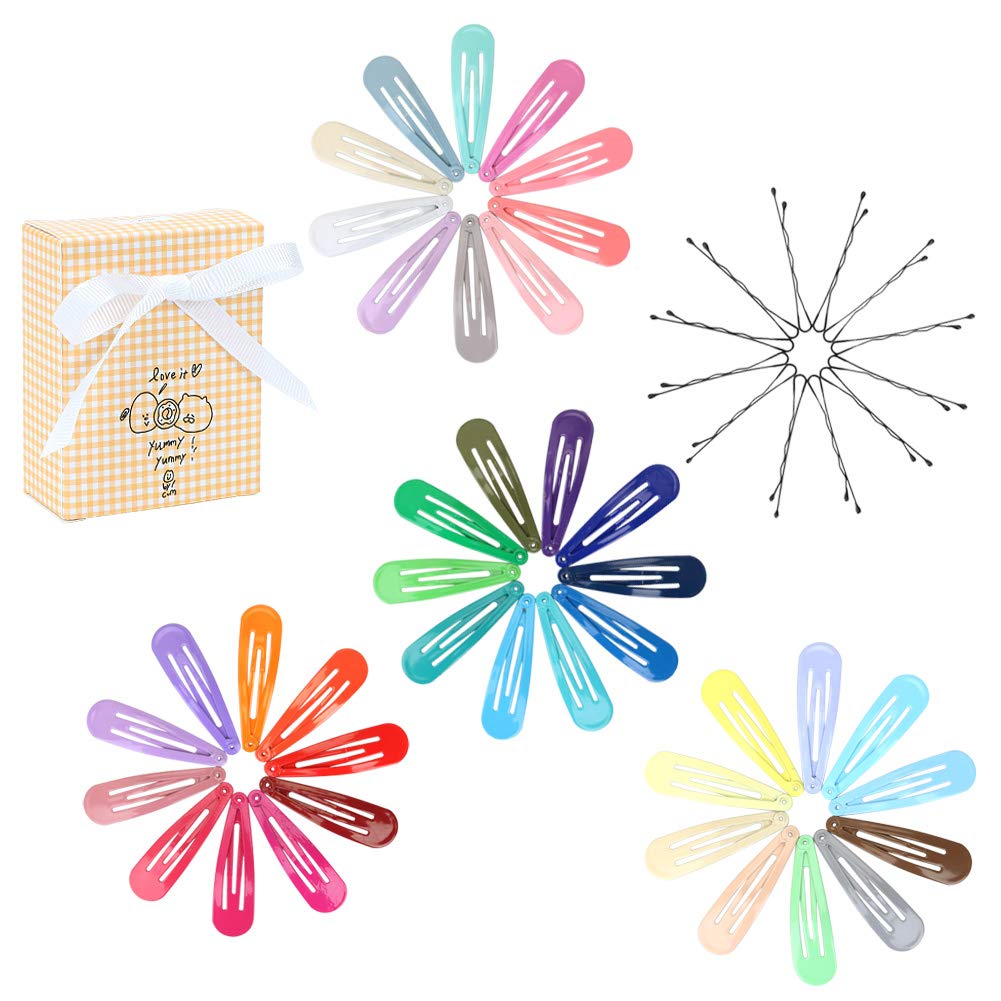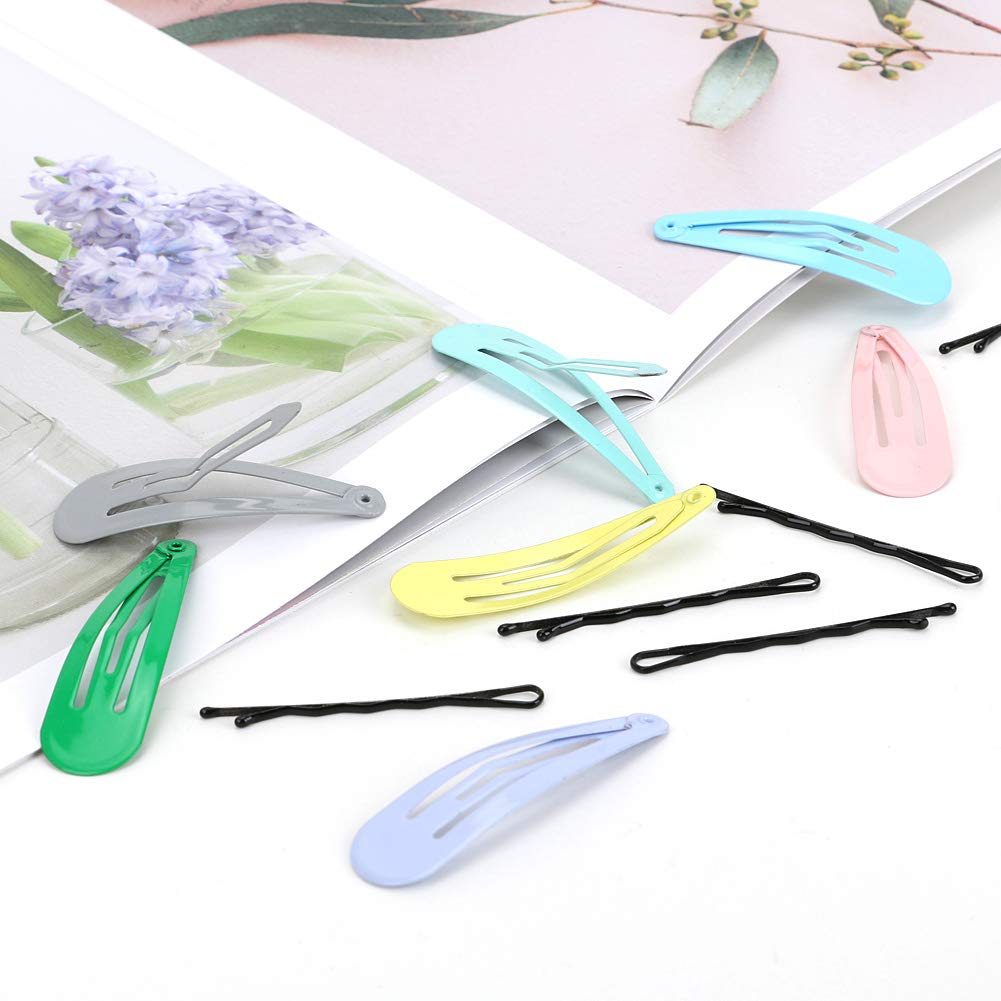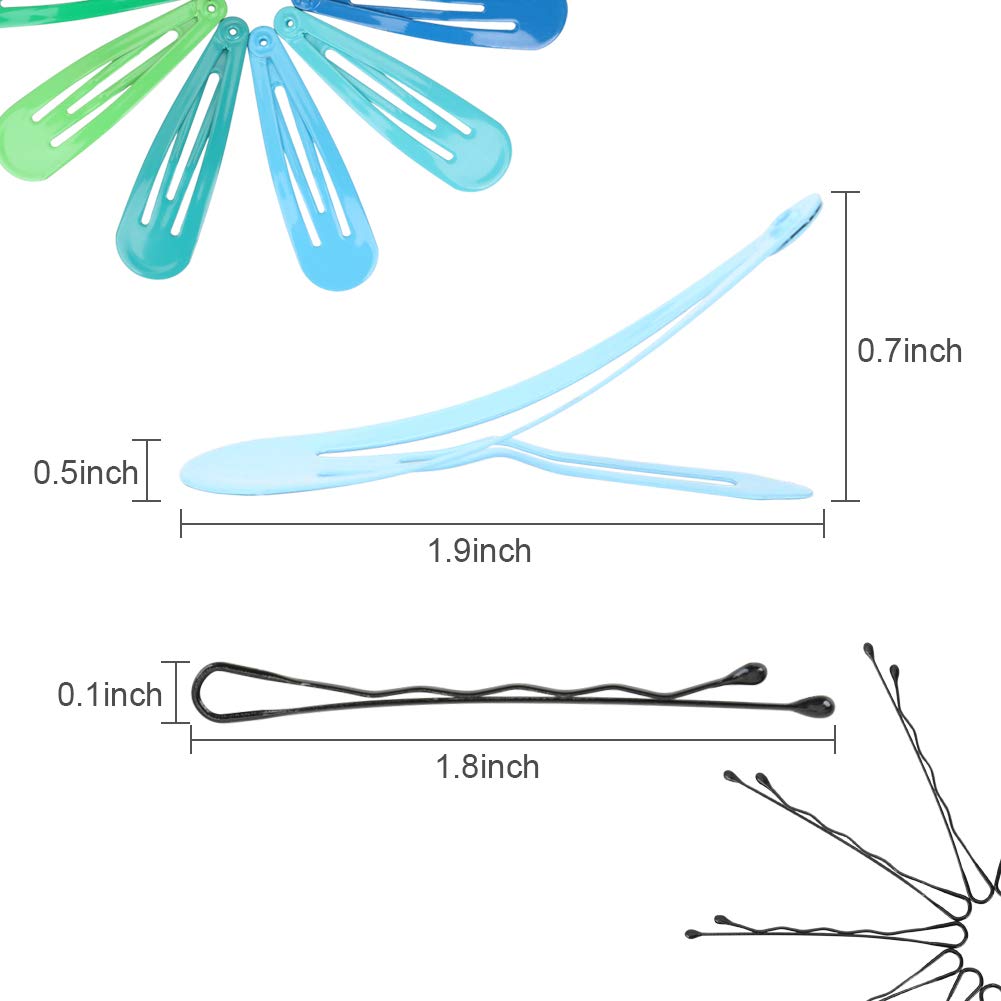
JJKKZVZ Premium Colorful Snap Hair Clips Hair Barrettes 2 Inch/Non-Slip Snap Barrettes for Girls, Women, Kids + Black Hair Pins (2 Types 40 Colors in 1 Set)
Category: All Beauty
1. Barettes and hair clips -Material: Metal -Color: 40 colors -Size: 2"£¨L£* 0.6" (W) -Material: Alloy -Color: Black -Size: 1.77" (L) 3. Package: - 40 Colors Hair Clips: 40pcs - Black Hair Pins: 12pcs (Free Gift) - Mini Velvet Bag: 1pcs - Gift Box: 1pcs WARM WARNING: - Small parts, adult supervision required.
Features: 1. Beautiful, vivid and creamy shades. The colors are bright and fun. Snap clips will hold up really well and they stay in hair well without slipping. And if you make embroidered felt toddler hair clips with these, you'll love how they come with so many and so many different colors. | 2. There bobby pins are good quality and not sharp. Don't lose their shape after multiple uses and stay put once inserted in your hair. It makes it great for storing them or traveling with them. | 3. If you're tired of the cardboard papers with hair clips, bobby pins on them for traveling, or having them all over the inside of a makeup bag, you can put the hair clips and pins in the mini velvet bag we offered, it keeps them all neat and tidy, so you can keep one in every bag. | 4. They're pretty with gift box! Best gift for Christmas, New Year, Valentine's Day, Mother's Day, Father's Day, Thanksgiving, Children's Day, Teachers' Day, Festival, Birthday and so on to match the theme. | 5. Not satisfied, Full refund. No matter how long time you bought it, if you think it is not valued, we'll refund you full payment.